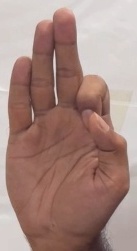
ASL sign: F